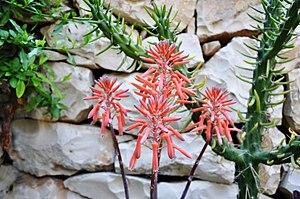
Aloe aristata, est une plante de la famille des Xanthorrhoeaceae, originaire d'Afrique du Sud, du Lesotho et de ses pays limitrophes. Plante succulente, acaule, au feuilles dentelées, elle produit des fleurs riches en nectar qui attirent facilement les abeilles et les oiseaux. Elle résiste à un gel modéré, jusqu'à -10 °C.